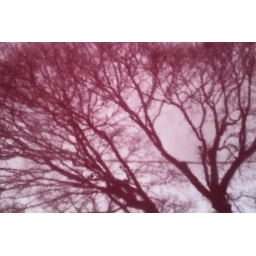
13 tree relected in red car 01